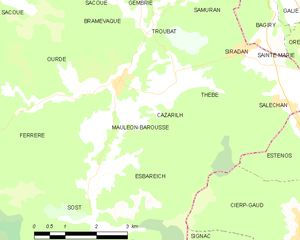
Carte des communes françaises
Mauléon-Barousse est une commune française située dans le département des Hautes-Pyrénées, en région Occitanie.